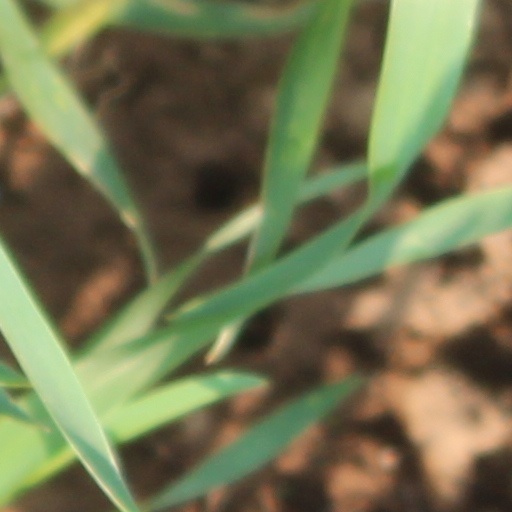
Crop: wheat